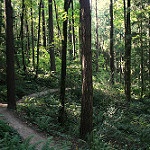
Label: forest